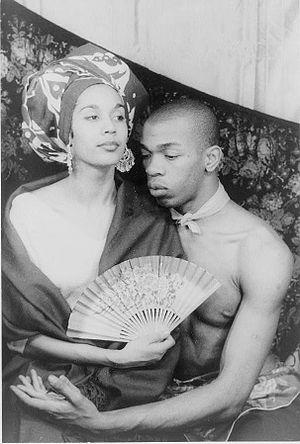
Geoffrey Lamont Holder est un acteur, chorégraphe, metteur en scène, danseur, peintre, costumier et chanteur trinidadien, né le 1ᵉʳ août 1930 à Port-d'Espagne et mort le 5 octobre 2014 à Manhattan d'une infection pulmonaire.
Carmen De Lavallade, née à La Nouvelle-Orléans en Louisiane le 6 mars 1931, est une danseuse américaine.